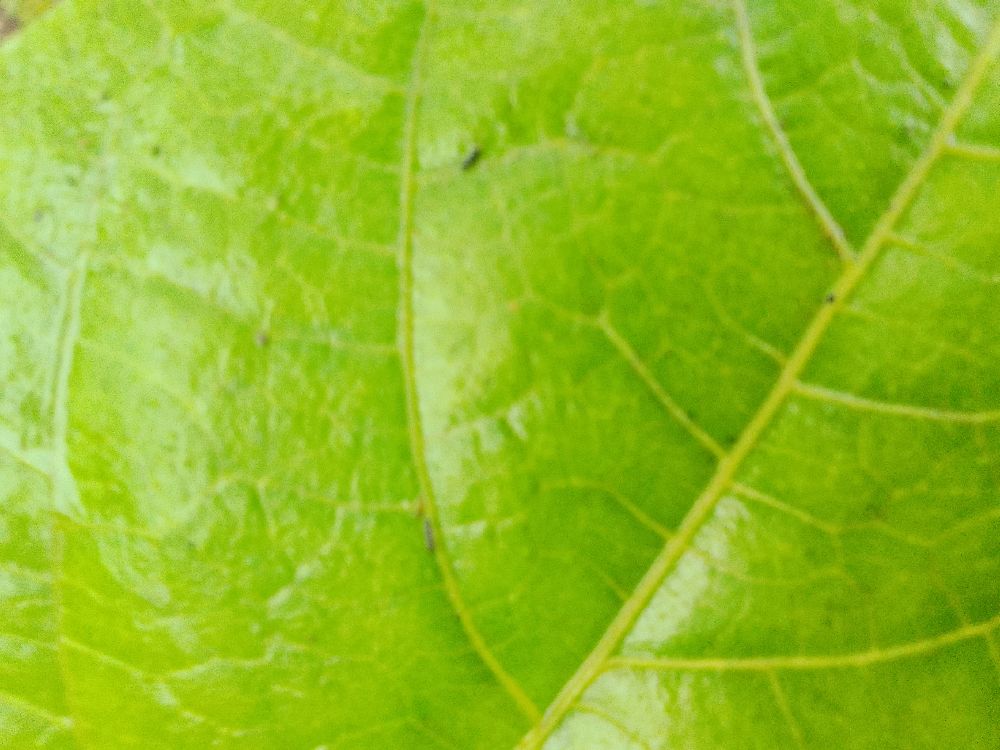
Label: healthy